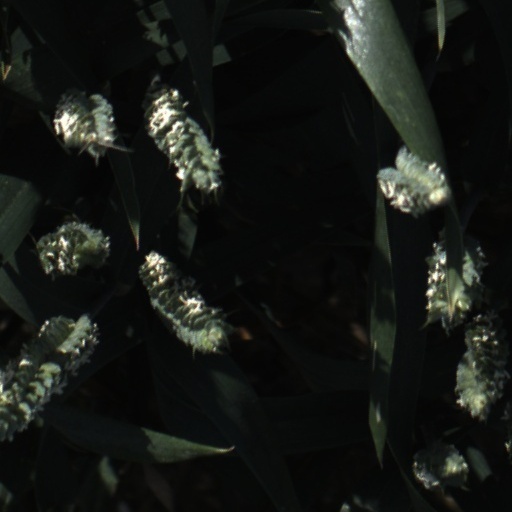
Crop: wheat